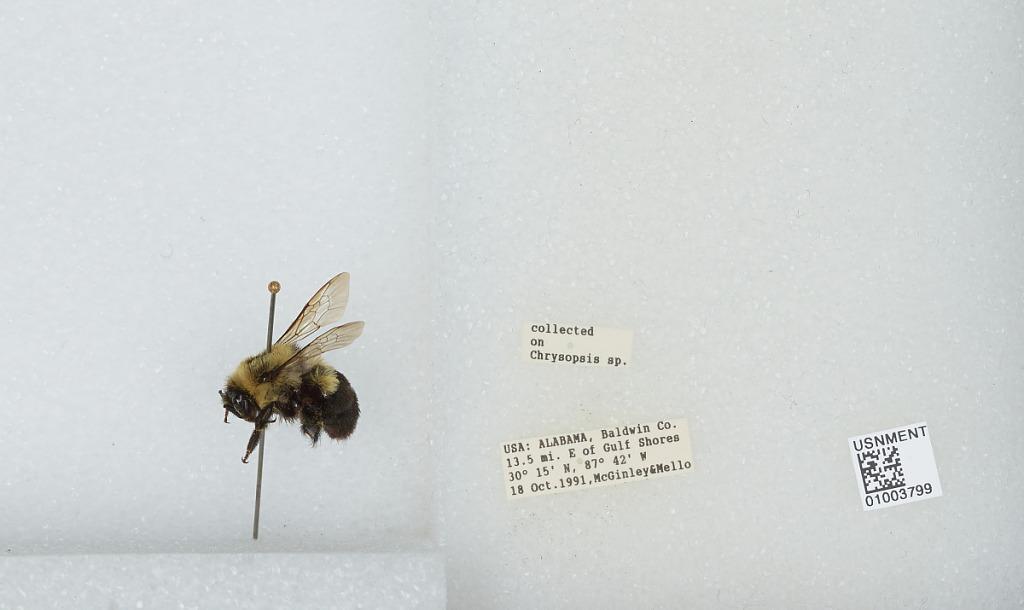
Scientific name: Bombus (Pyrobombus) impatiens Cresson
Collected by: R. McGinley & M. Mello
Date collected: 1991-10-18
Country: United States
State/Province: Alabama
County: Baldwin
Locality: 13.5 miles east of Gulf Shores
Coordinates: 30.15, -87.42